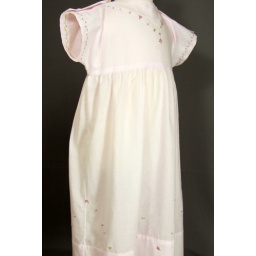
Heirloom dress (pattern by Jackie Clark) made up in super soft pink batiste.